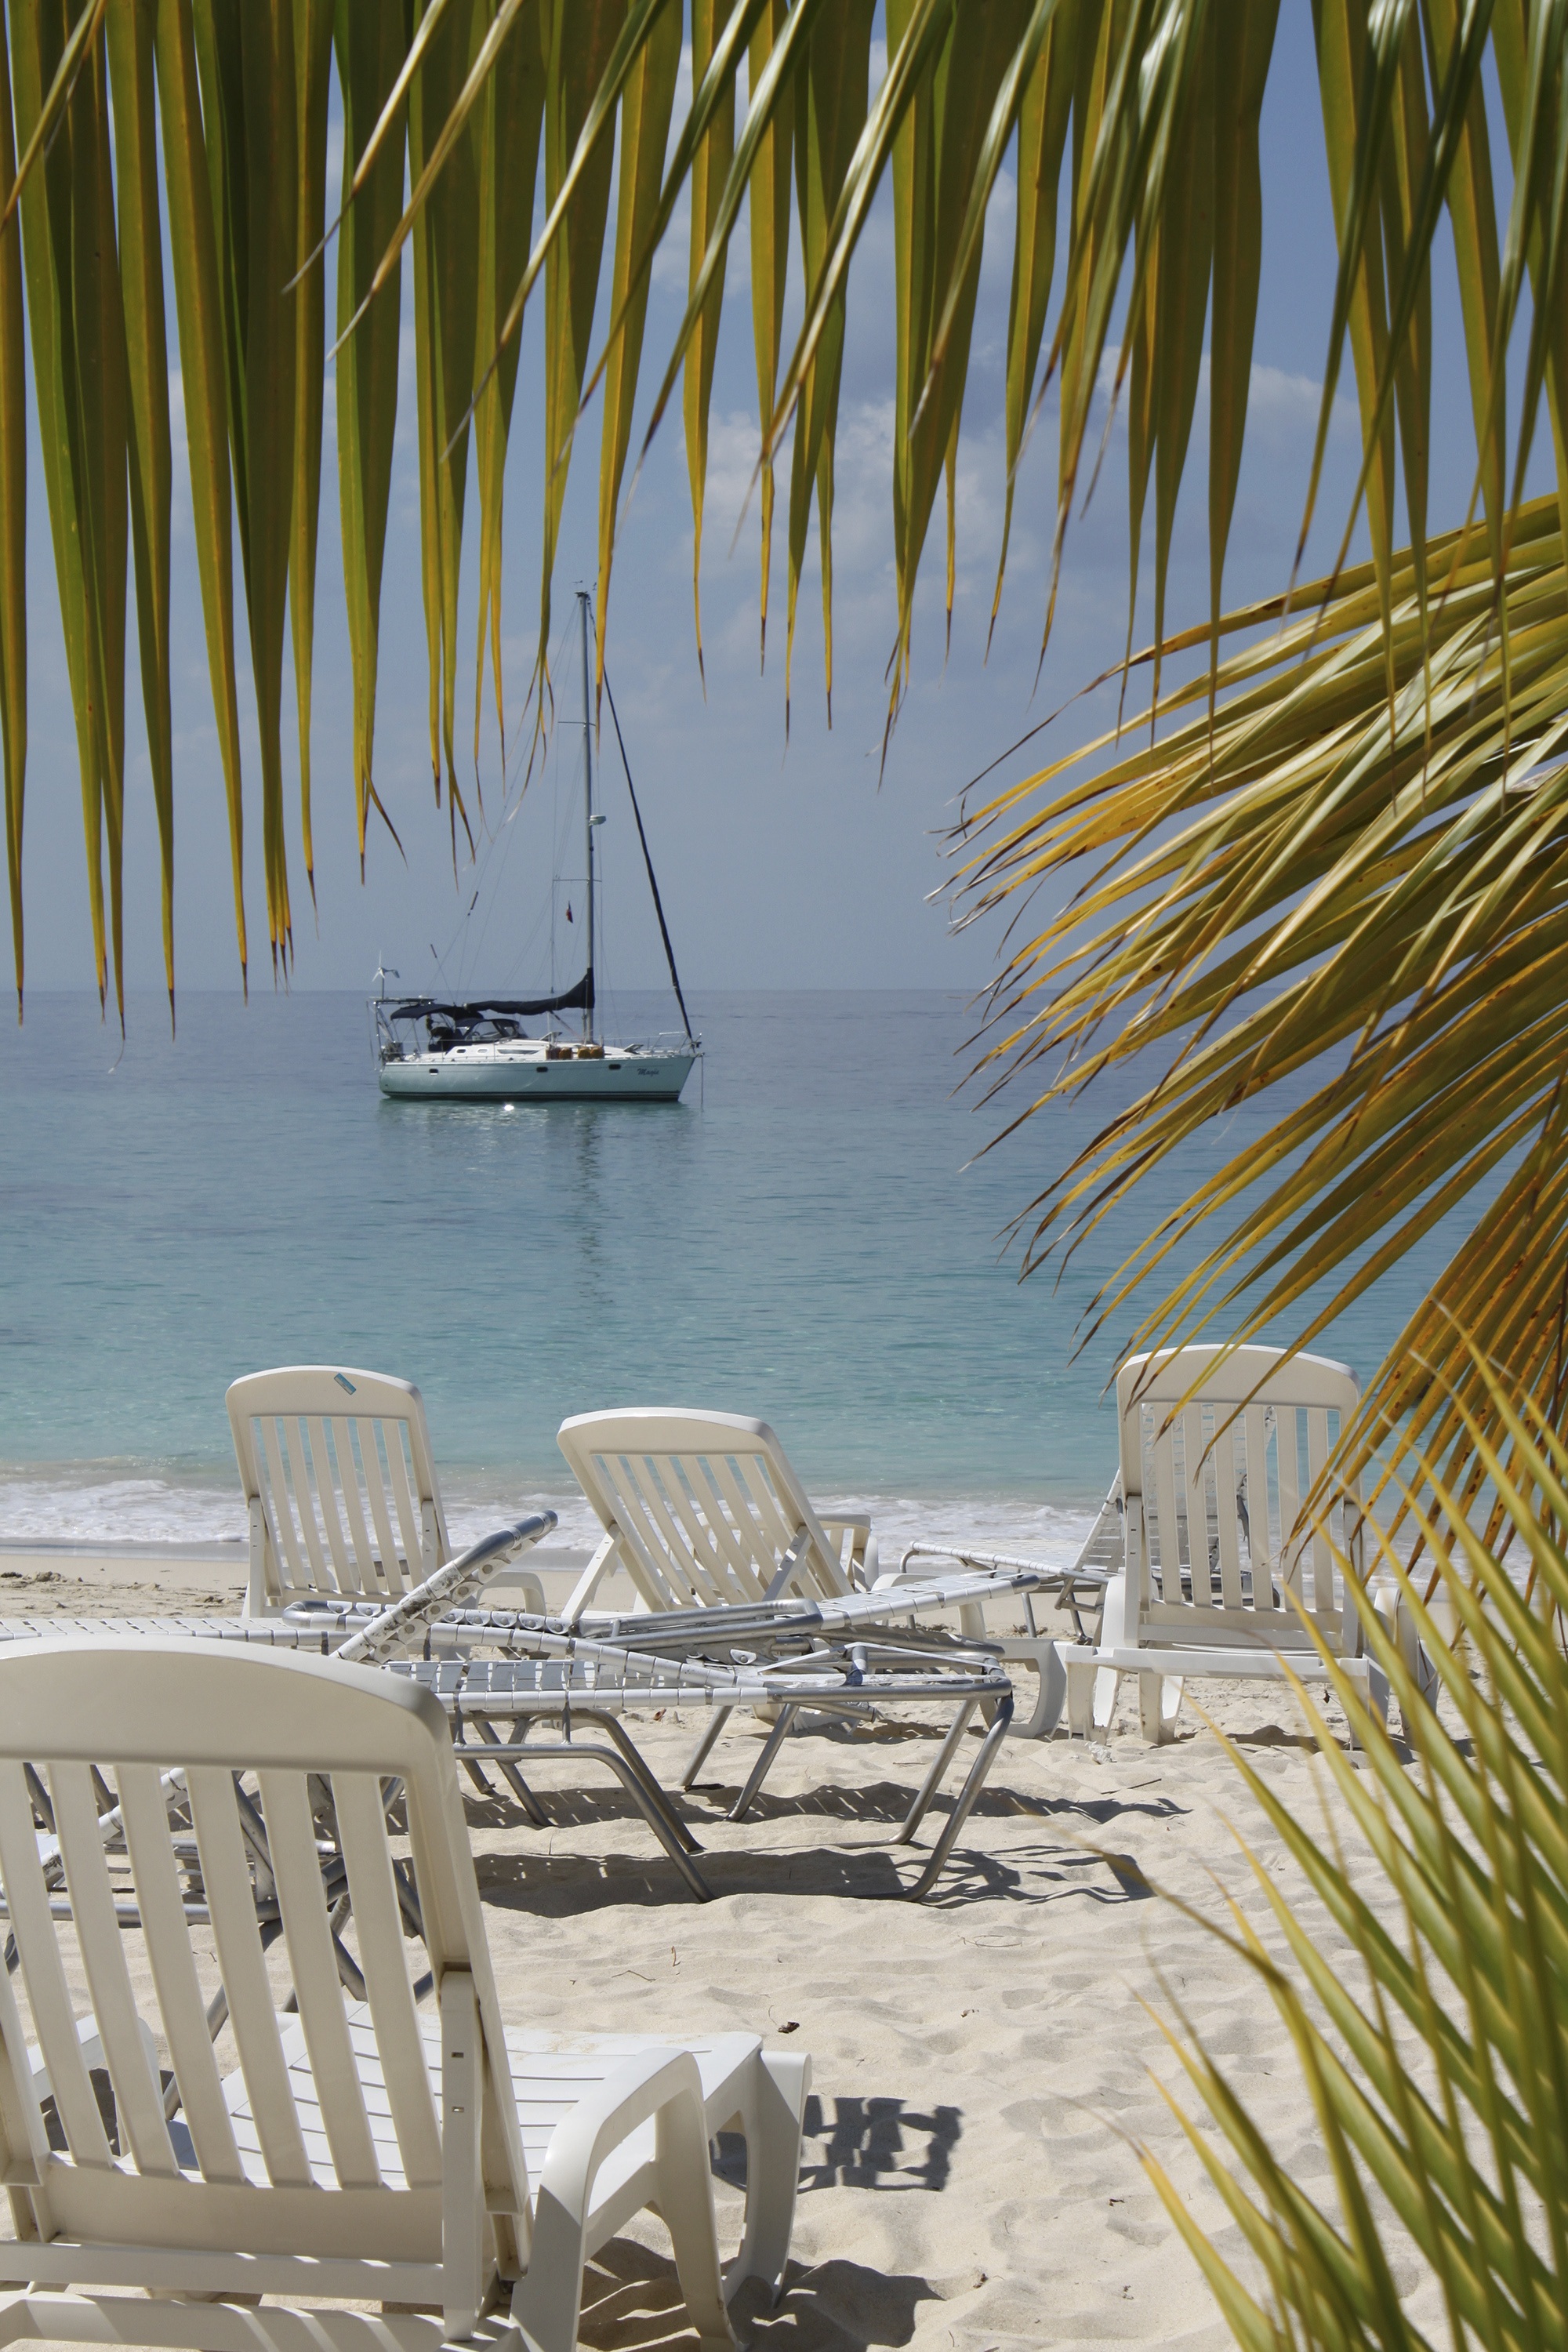
beach, sea, vacation, journey, south, caribbean, sailing ship, arecales